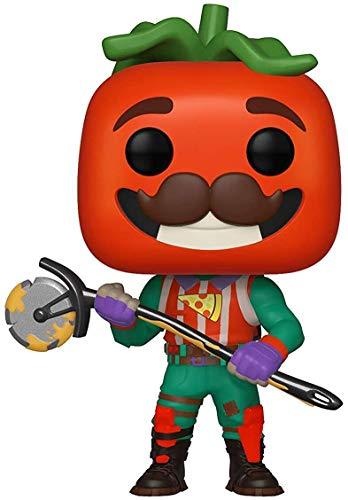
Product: Funko Pop Games: Fortnite - Tomatohead
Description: From Fortnite, tomatohead, as a stylized POP vinyl from Funko.
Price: $9.99
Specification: Product Dimensions:         2.5 x 2.5 x 3.8 inches ; 4 ounces    |Shipping Weight: 4 ounces (View shipping rates and policies)|ASIN: B07MHXNT96|Item model number: 39051